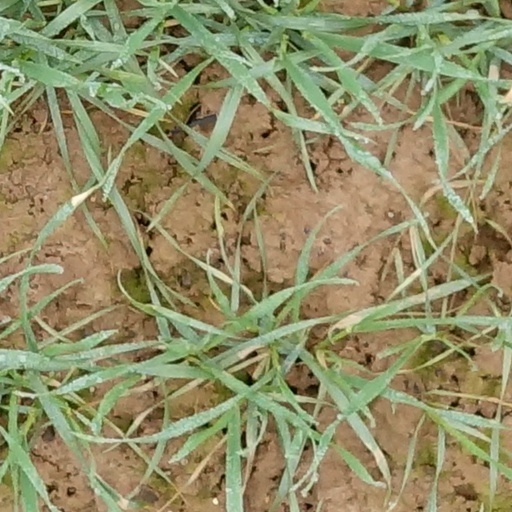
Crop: wheat